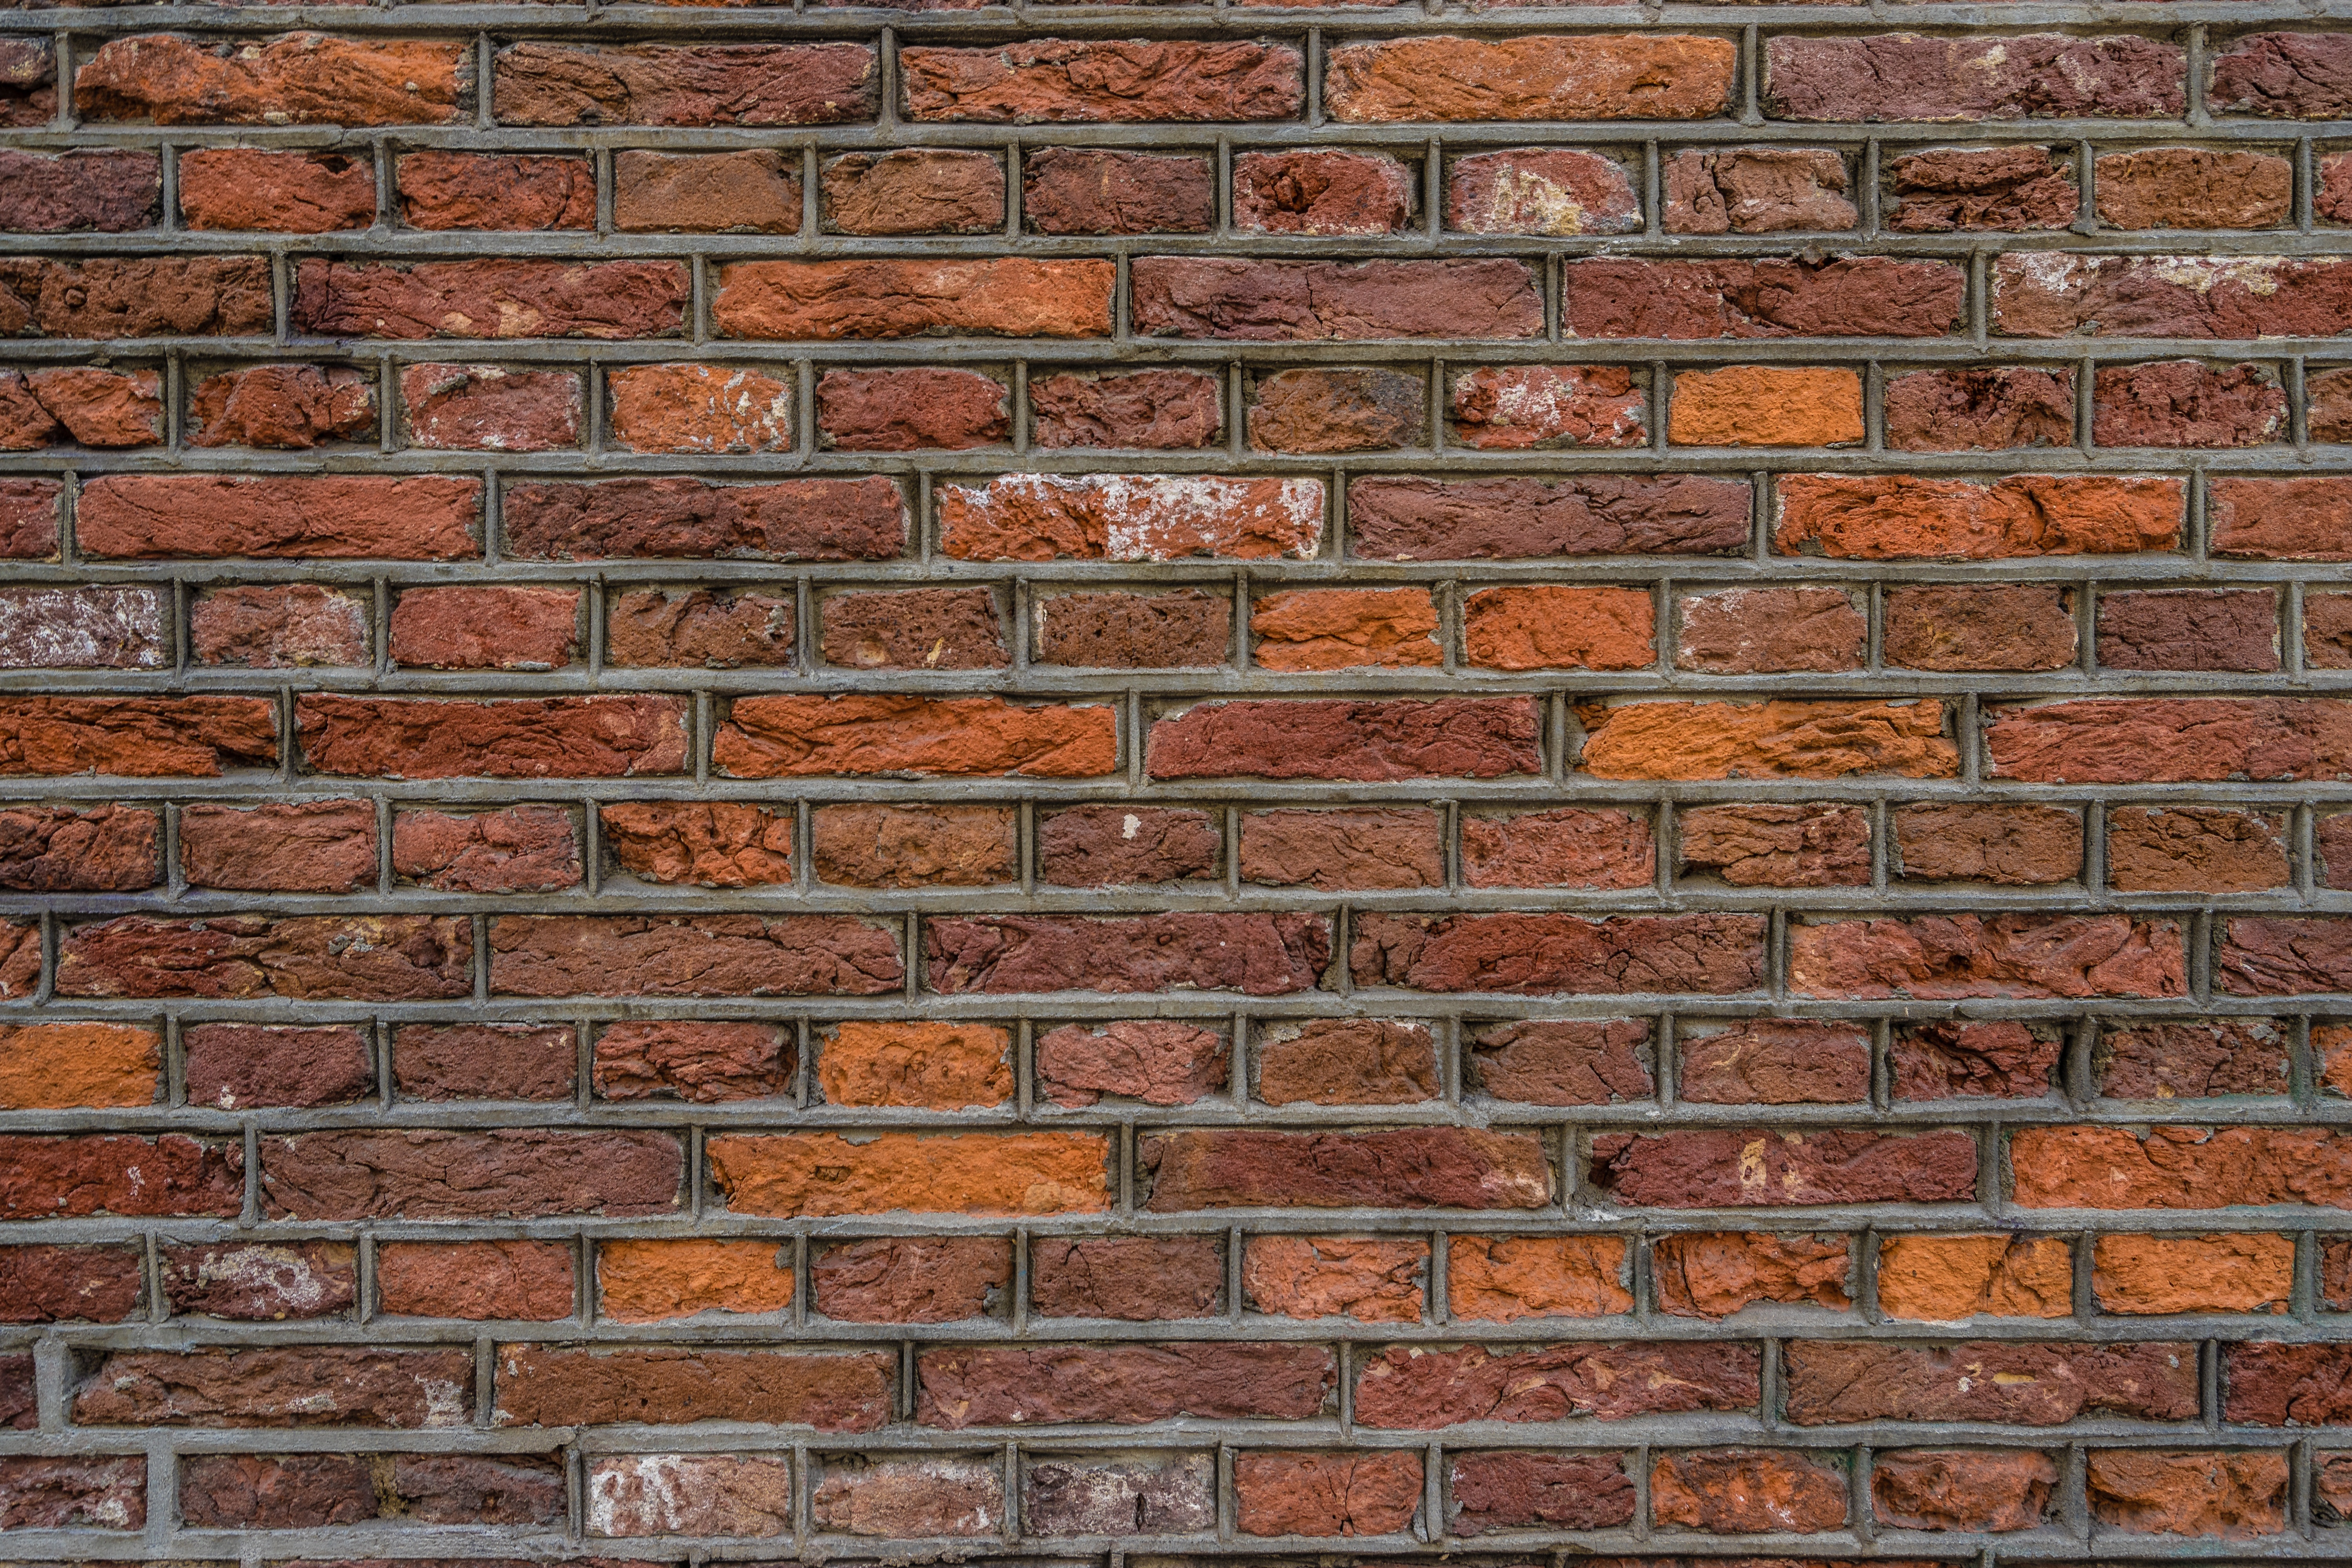
texture, wall, stone wall, brick, material, cool image, cool photo, brickwork, bricklayer